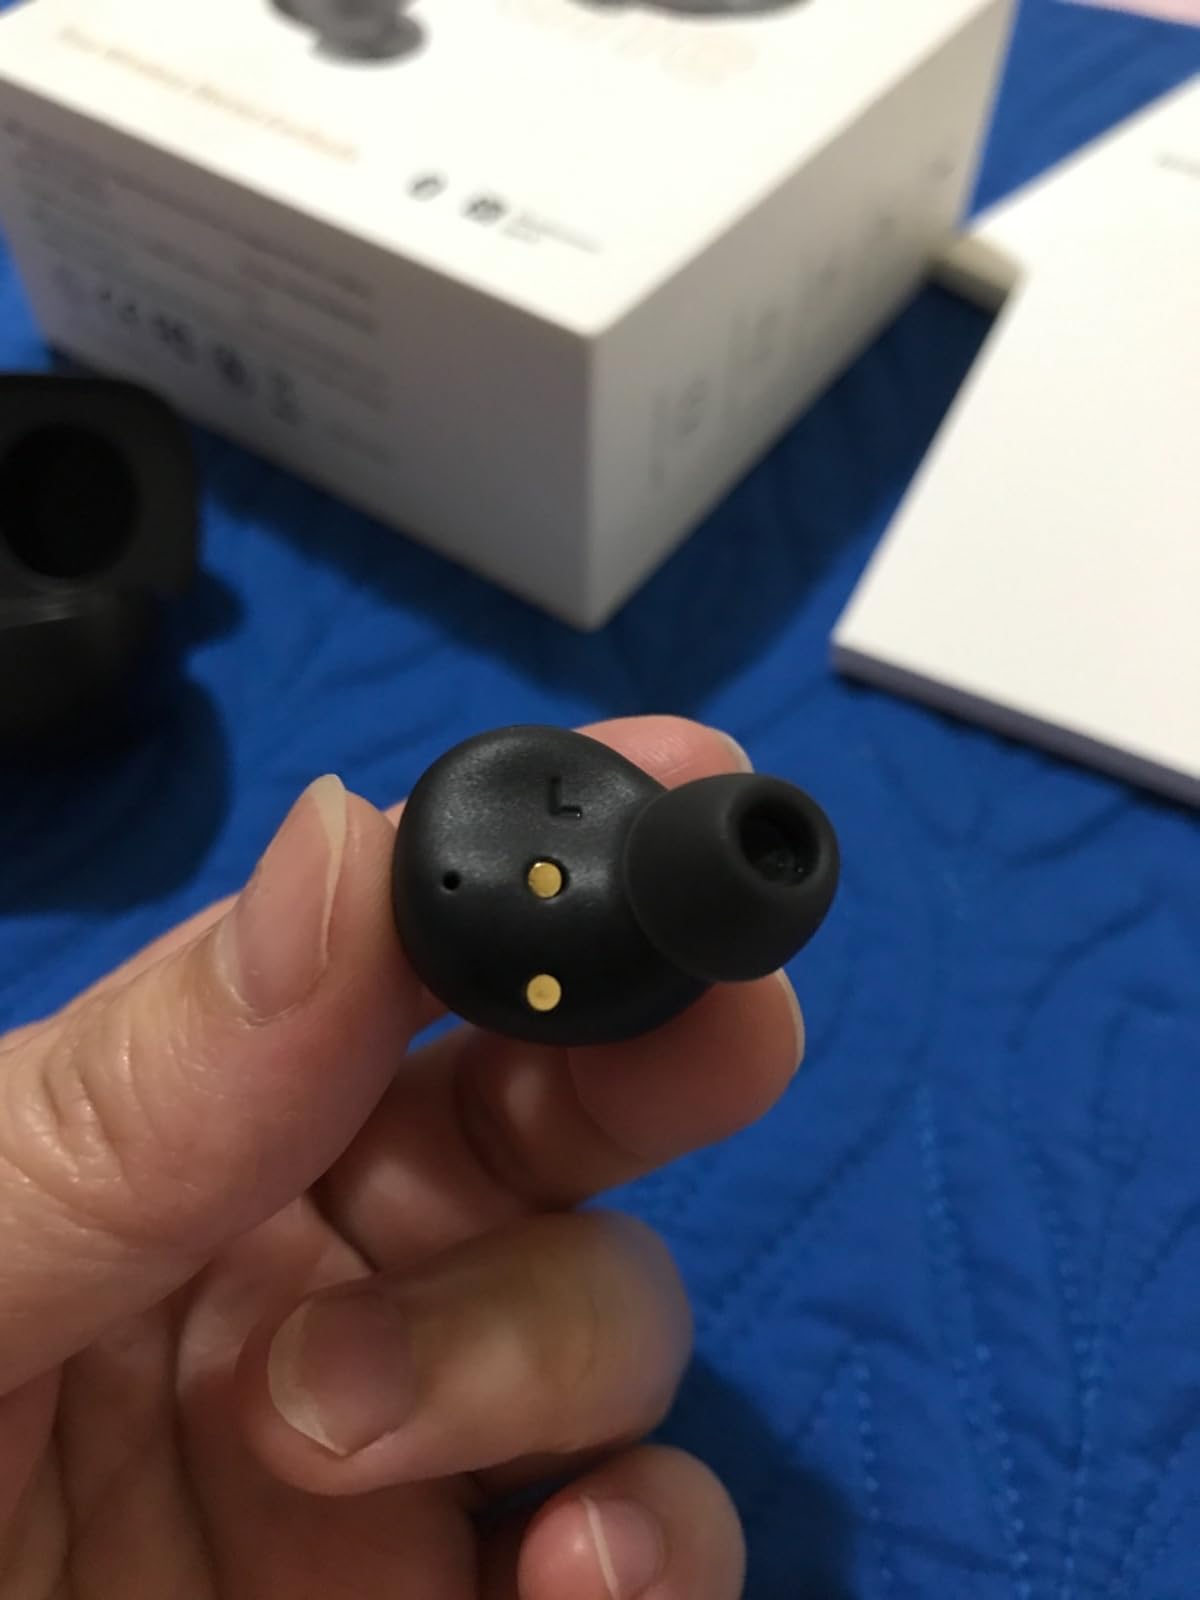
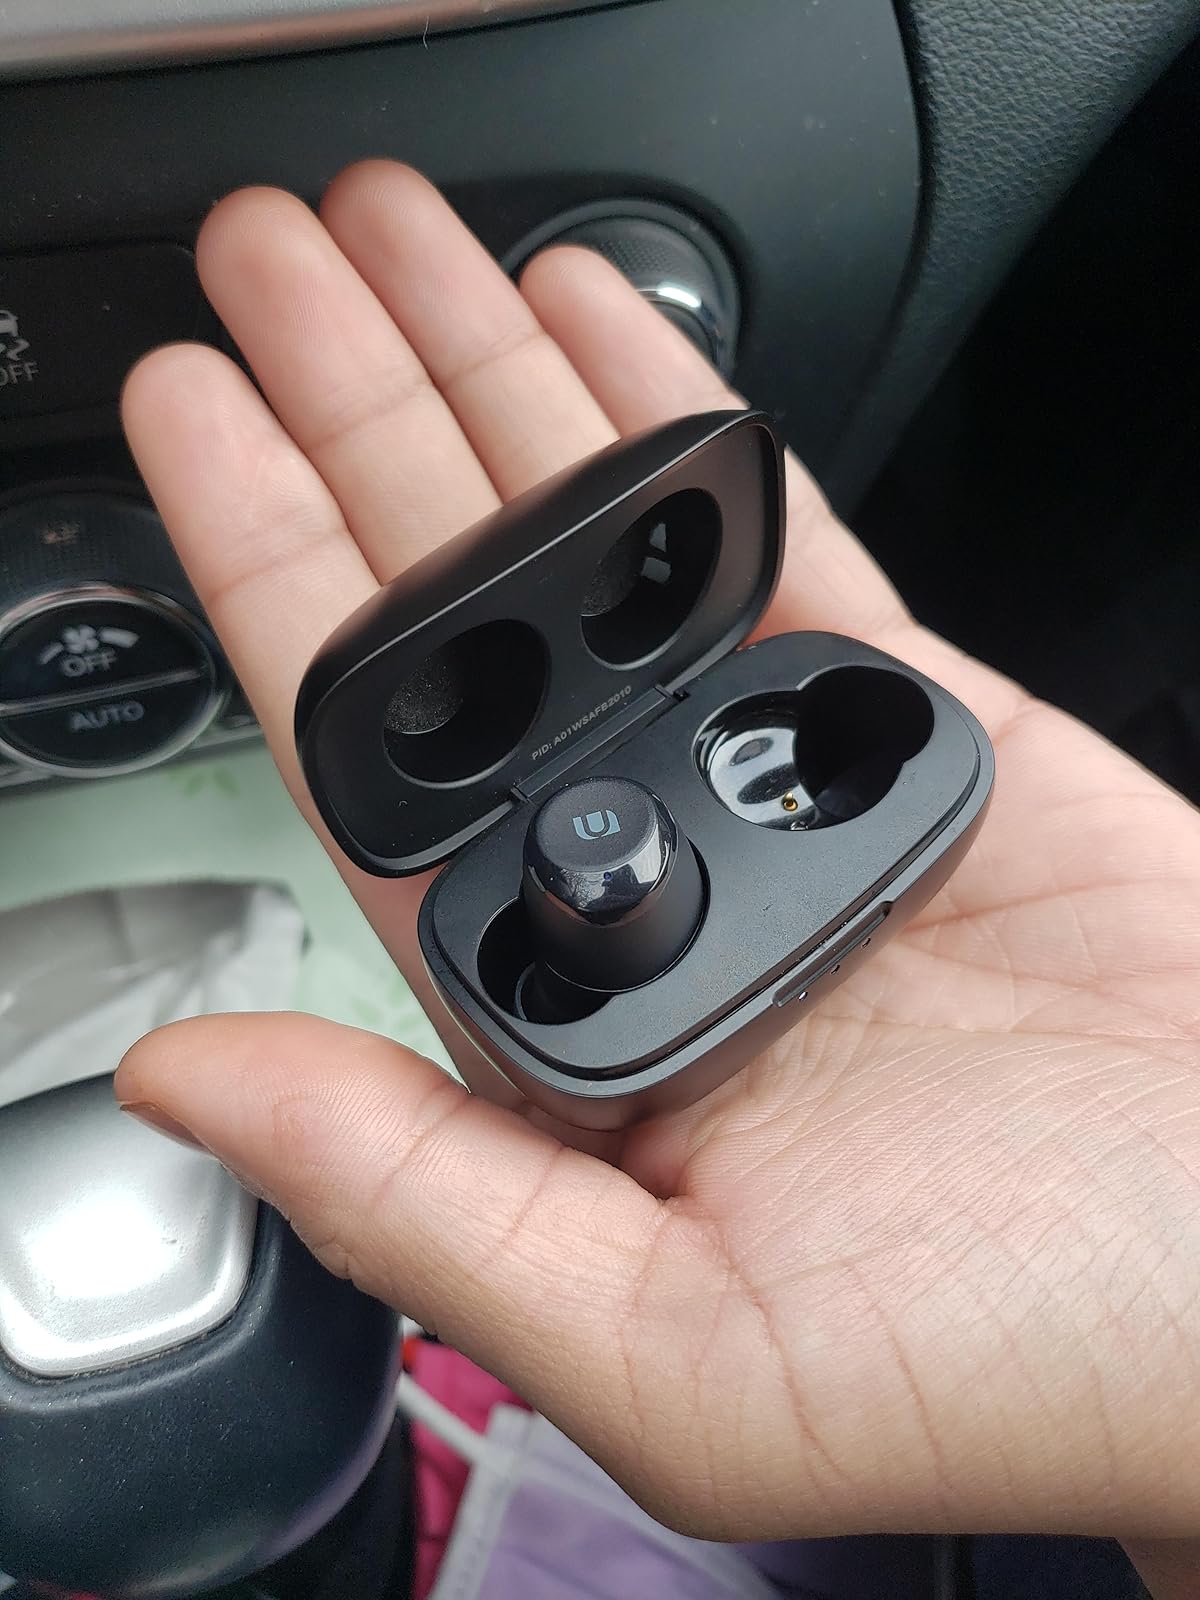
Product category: earbuds
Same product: yes